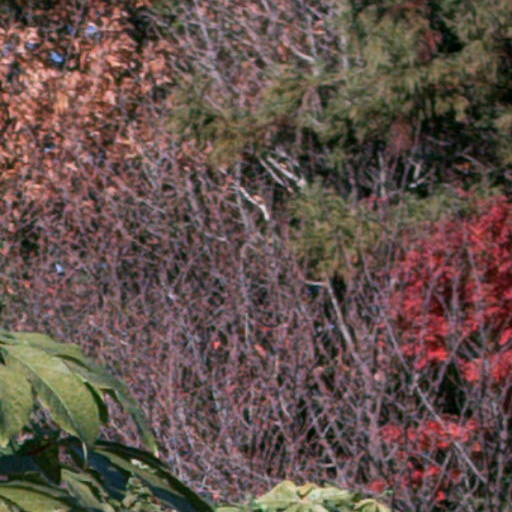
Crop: cassava